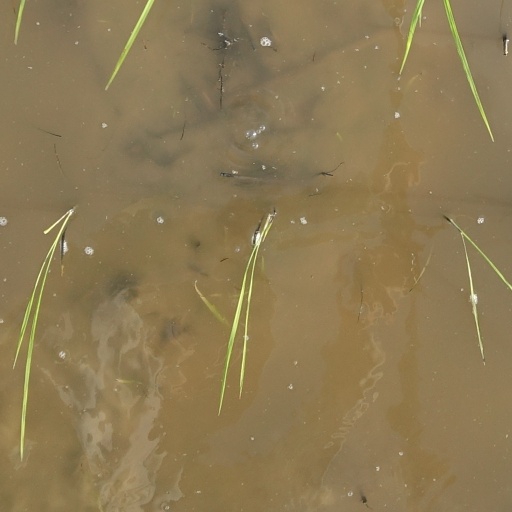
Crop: rice